Chang Ching-sen

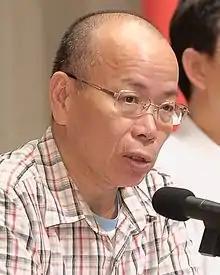

Chang Ching-sen (born 8 October 1959) is a Taiwanese civil engineer and politician. He is known for his advocacy to resolve the North-South divide in Taiwan.